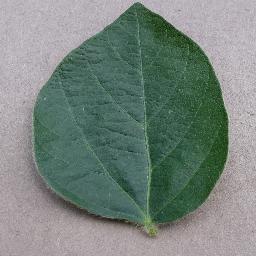
Label: Soybean___healthy